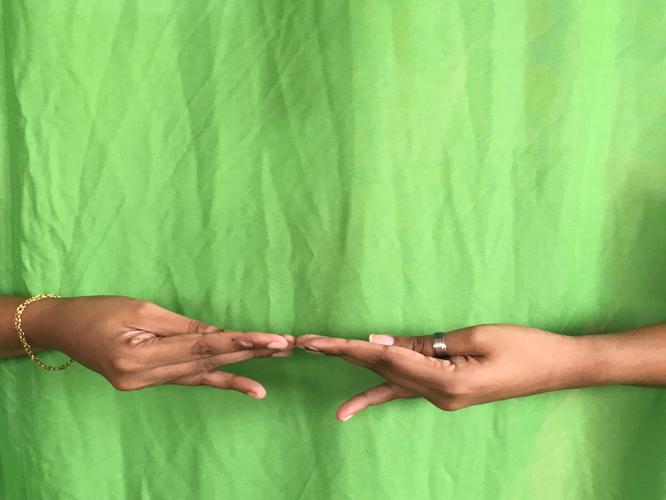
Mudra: Khatva
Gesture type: double_hand